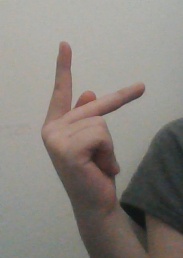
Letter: dha